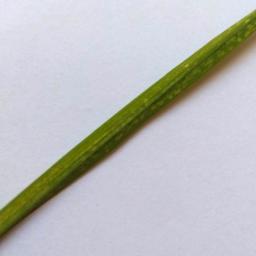
Label: Rice___Healthy